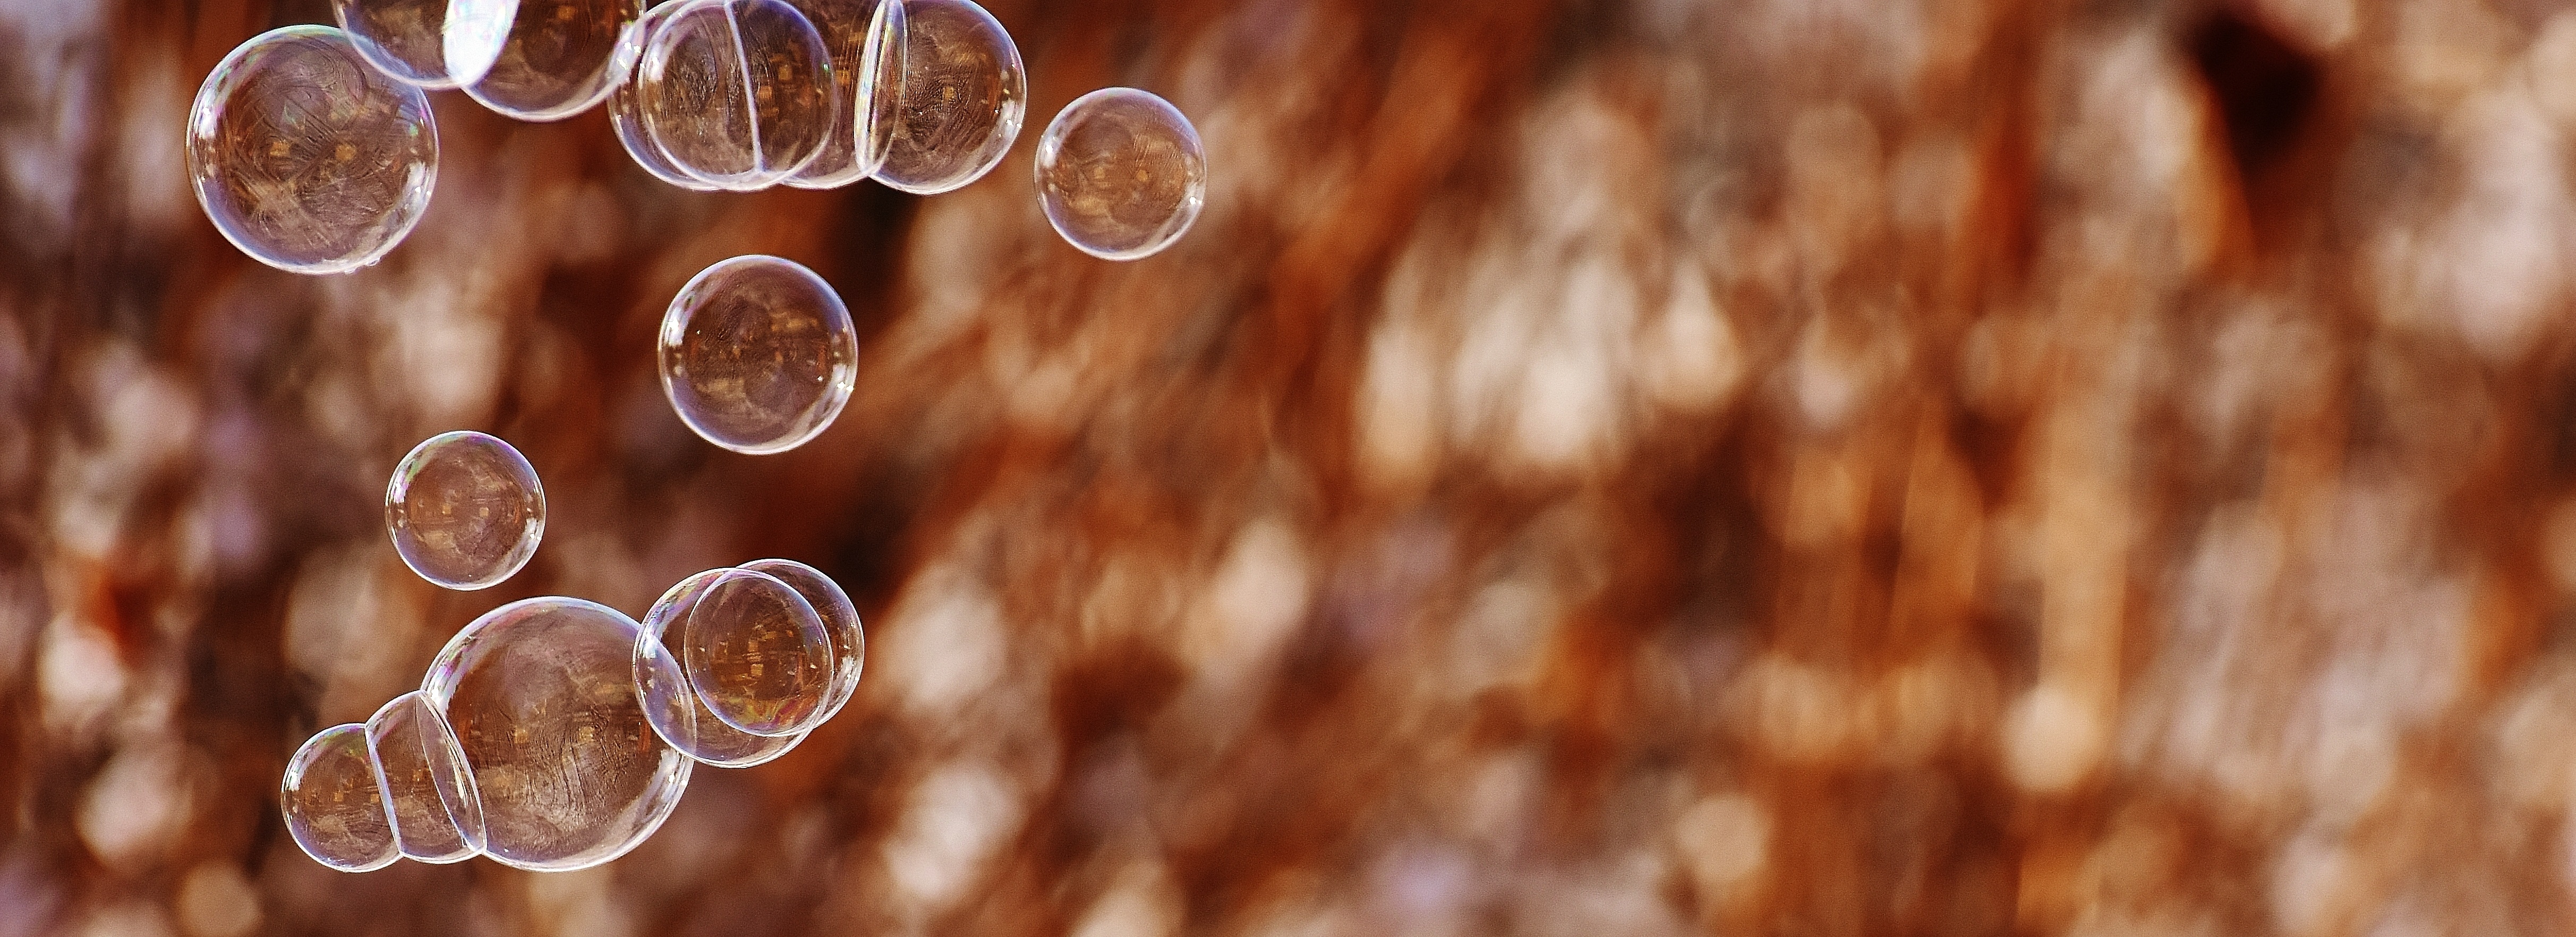
water, light, close up, background, balls, macro photography, soap bubbles, stock photography, computer wallpaper